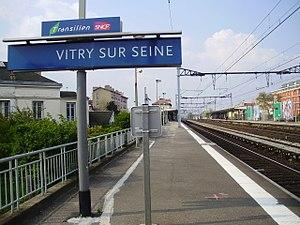
Gare de Vitry-sur-Seine, Val-de-Marne, France - quai en direction de Paris
La ligne C du RER d'Île-de-France, plus souvent simplement nommée RER C, est une ligne du réseau express régional d'Île-de-France qui traverse l'agglomération parisienne, avec de nombreux embranchements. Elle relie à l'ouest Pontoise, Versailles-Château-Rive-Gauche et Saint-Quentin-en-Yvelines d'une part, et au sud Massy - Palaiseau, Dourdan et Saint-Martin-d'Étampes, ainsi que Versailles-Chantiers par un tracé quasi circulaire, en passant par le cœur de Paris.
La gare de Vitry-sur-Seine est une gare ferroviaire française de la ligne de Paris-Austerlitz à Bordeaux-Saint-Jean, située sur le territoire de la commune de Vitry-sur-Seine, dans le département du Val-de-Marne en région Île-de-France.